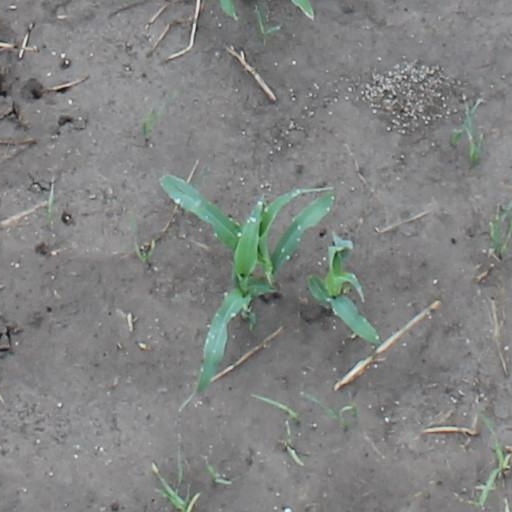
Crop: maize; corn